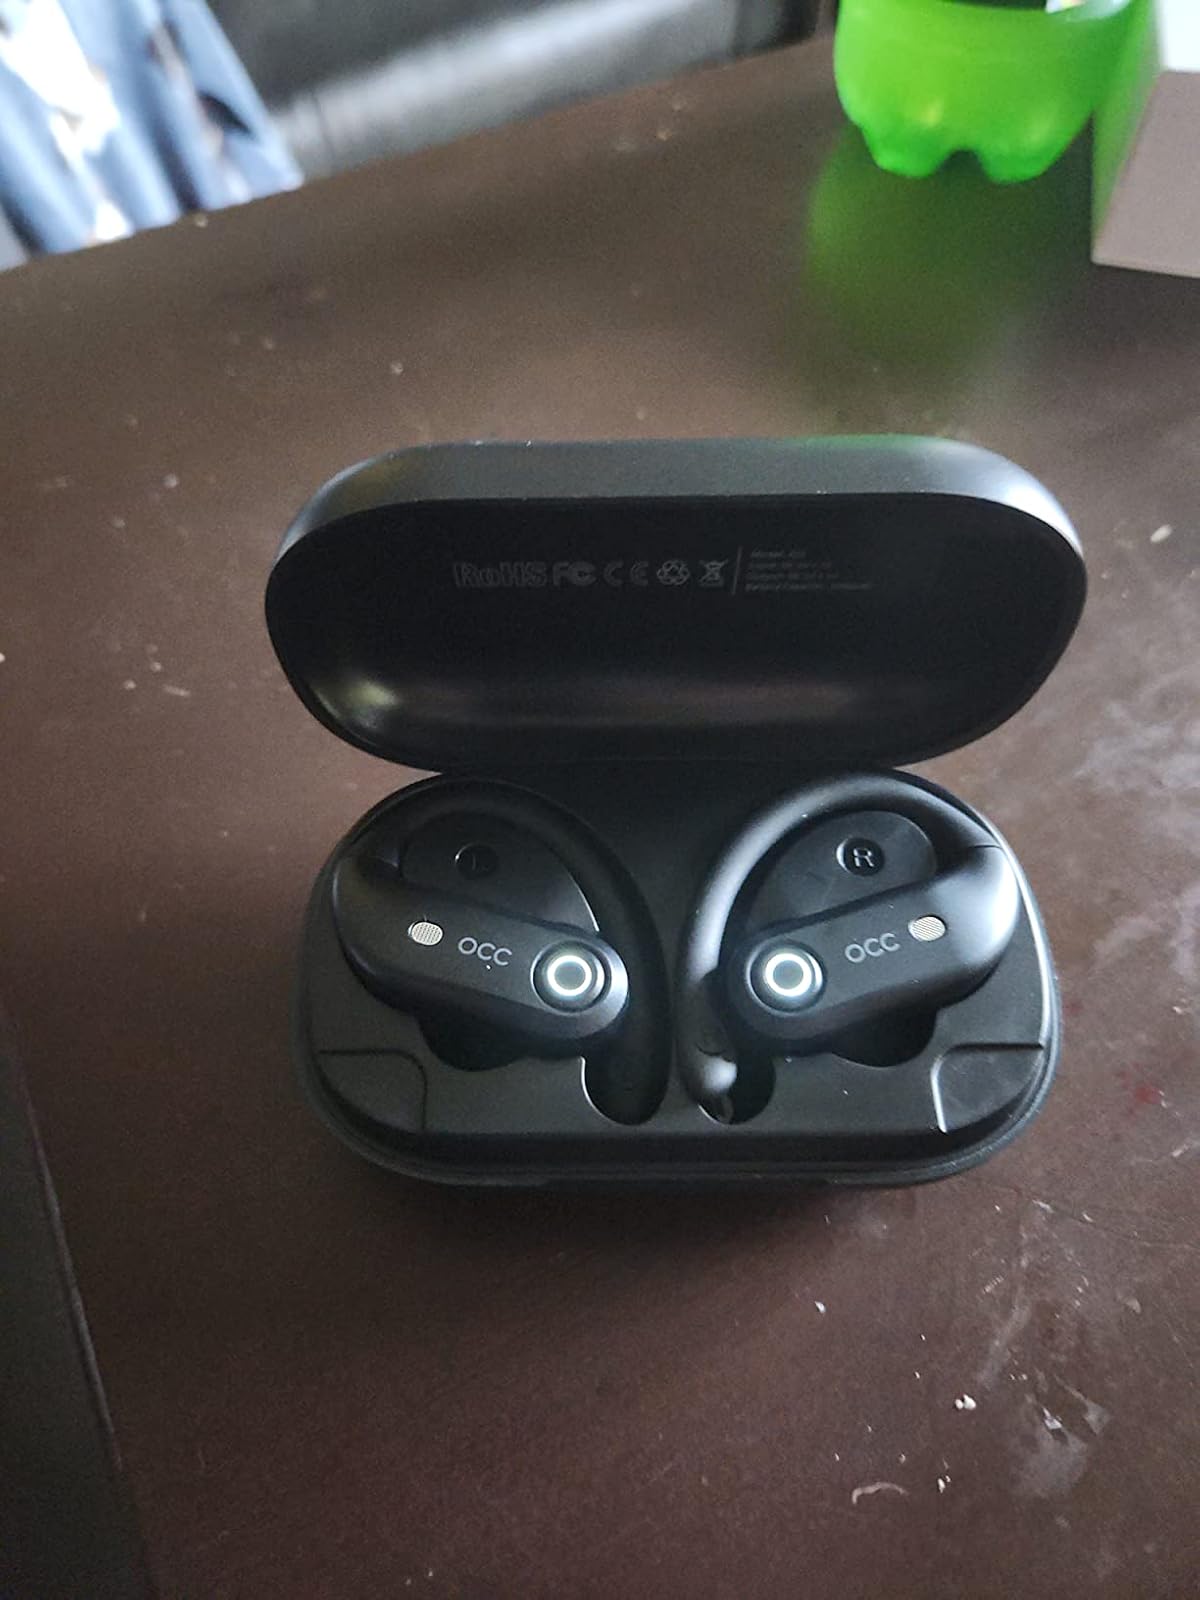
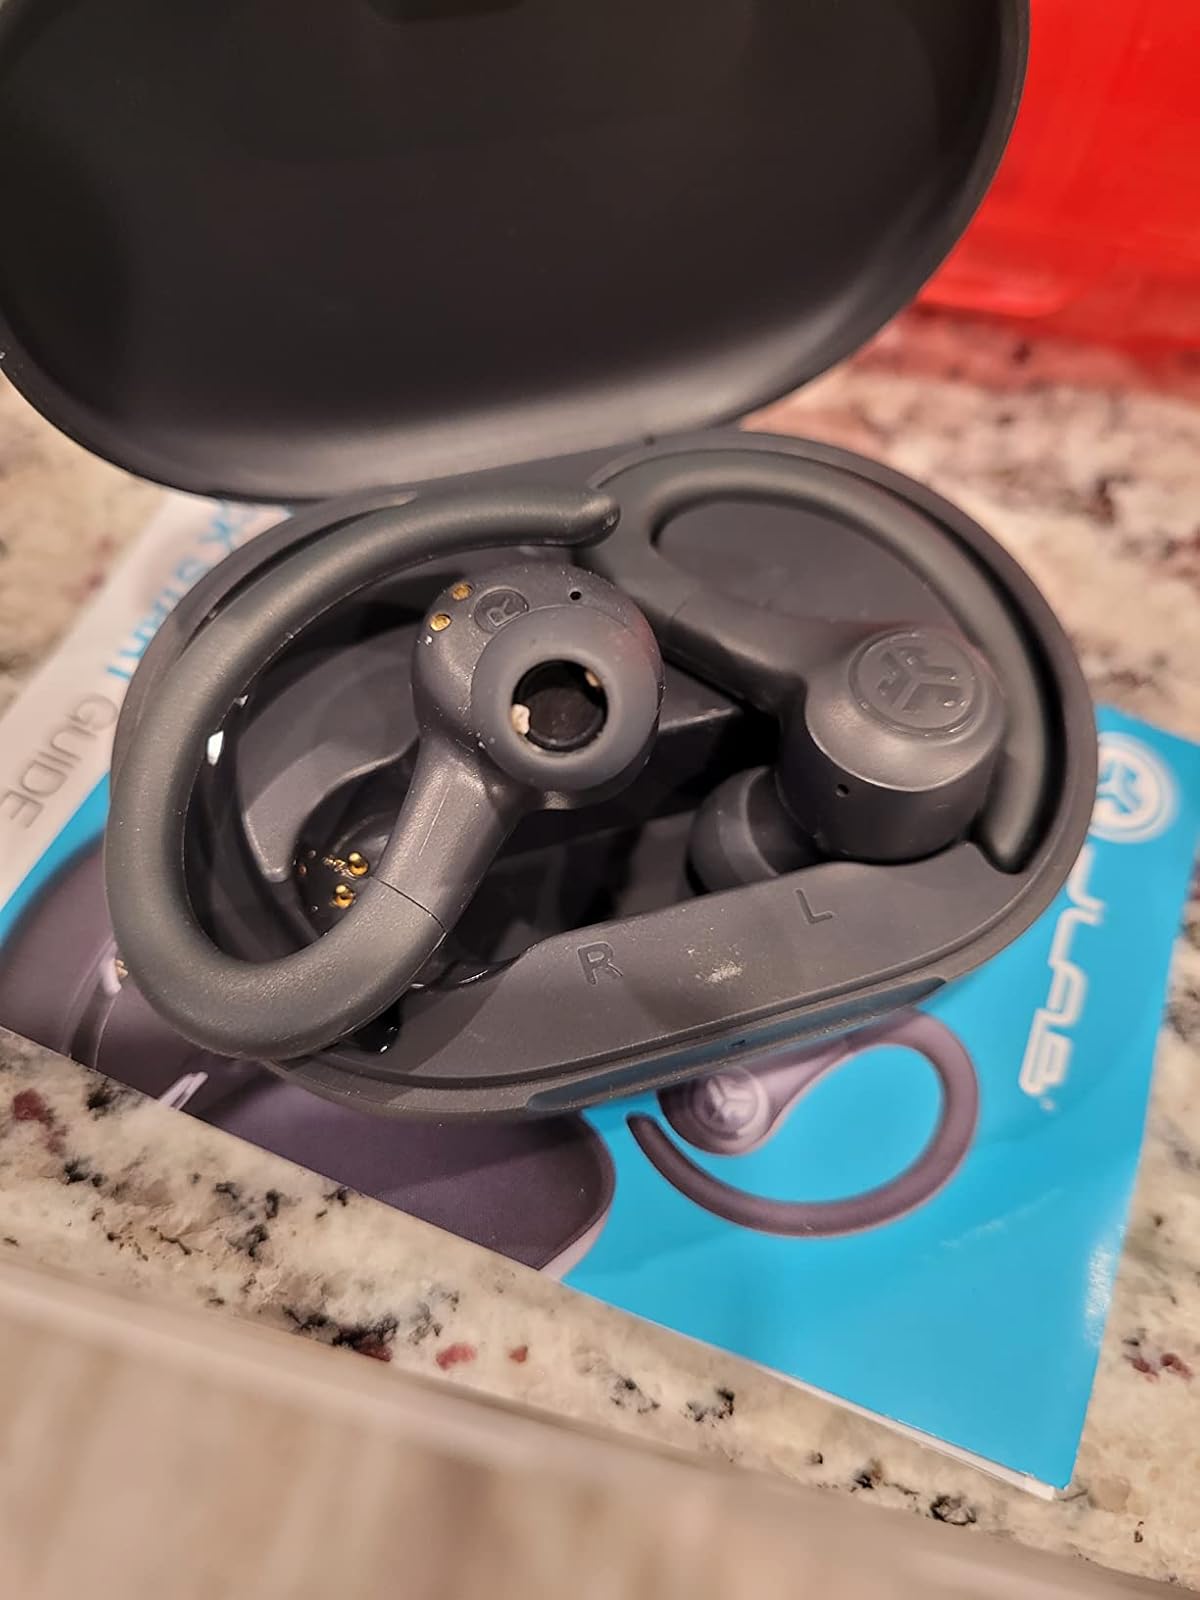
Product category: earbuds
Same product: no